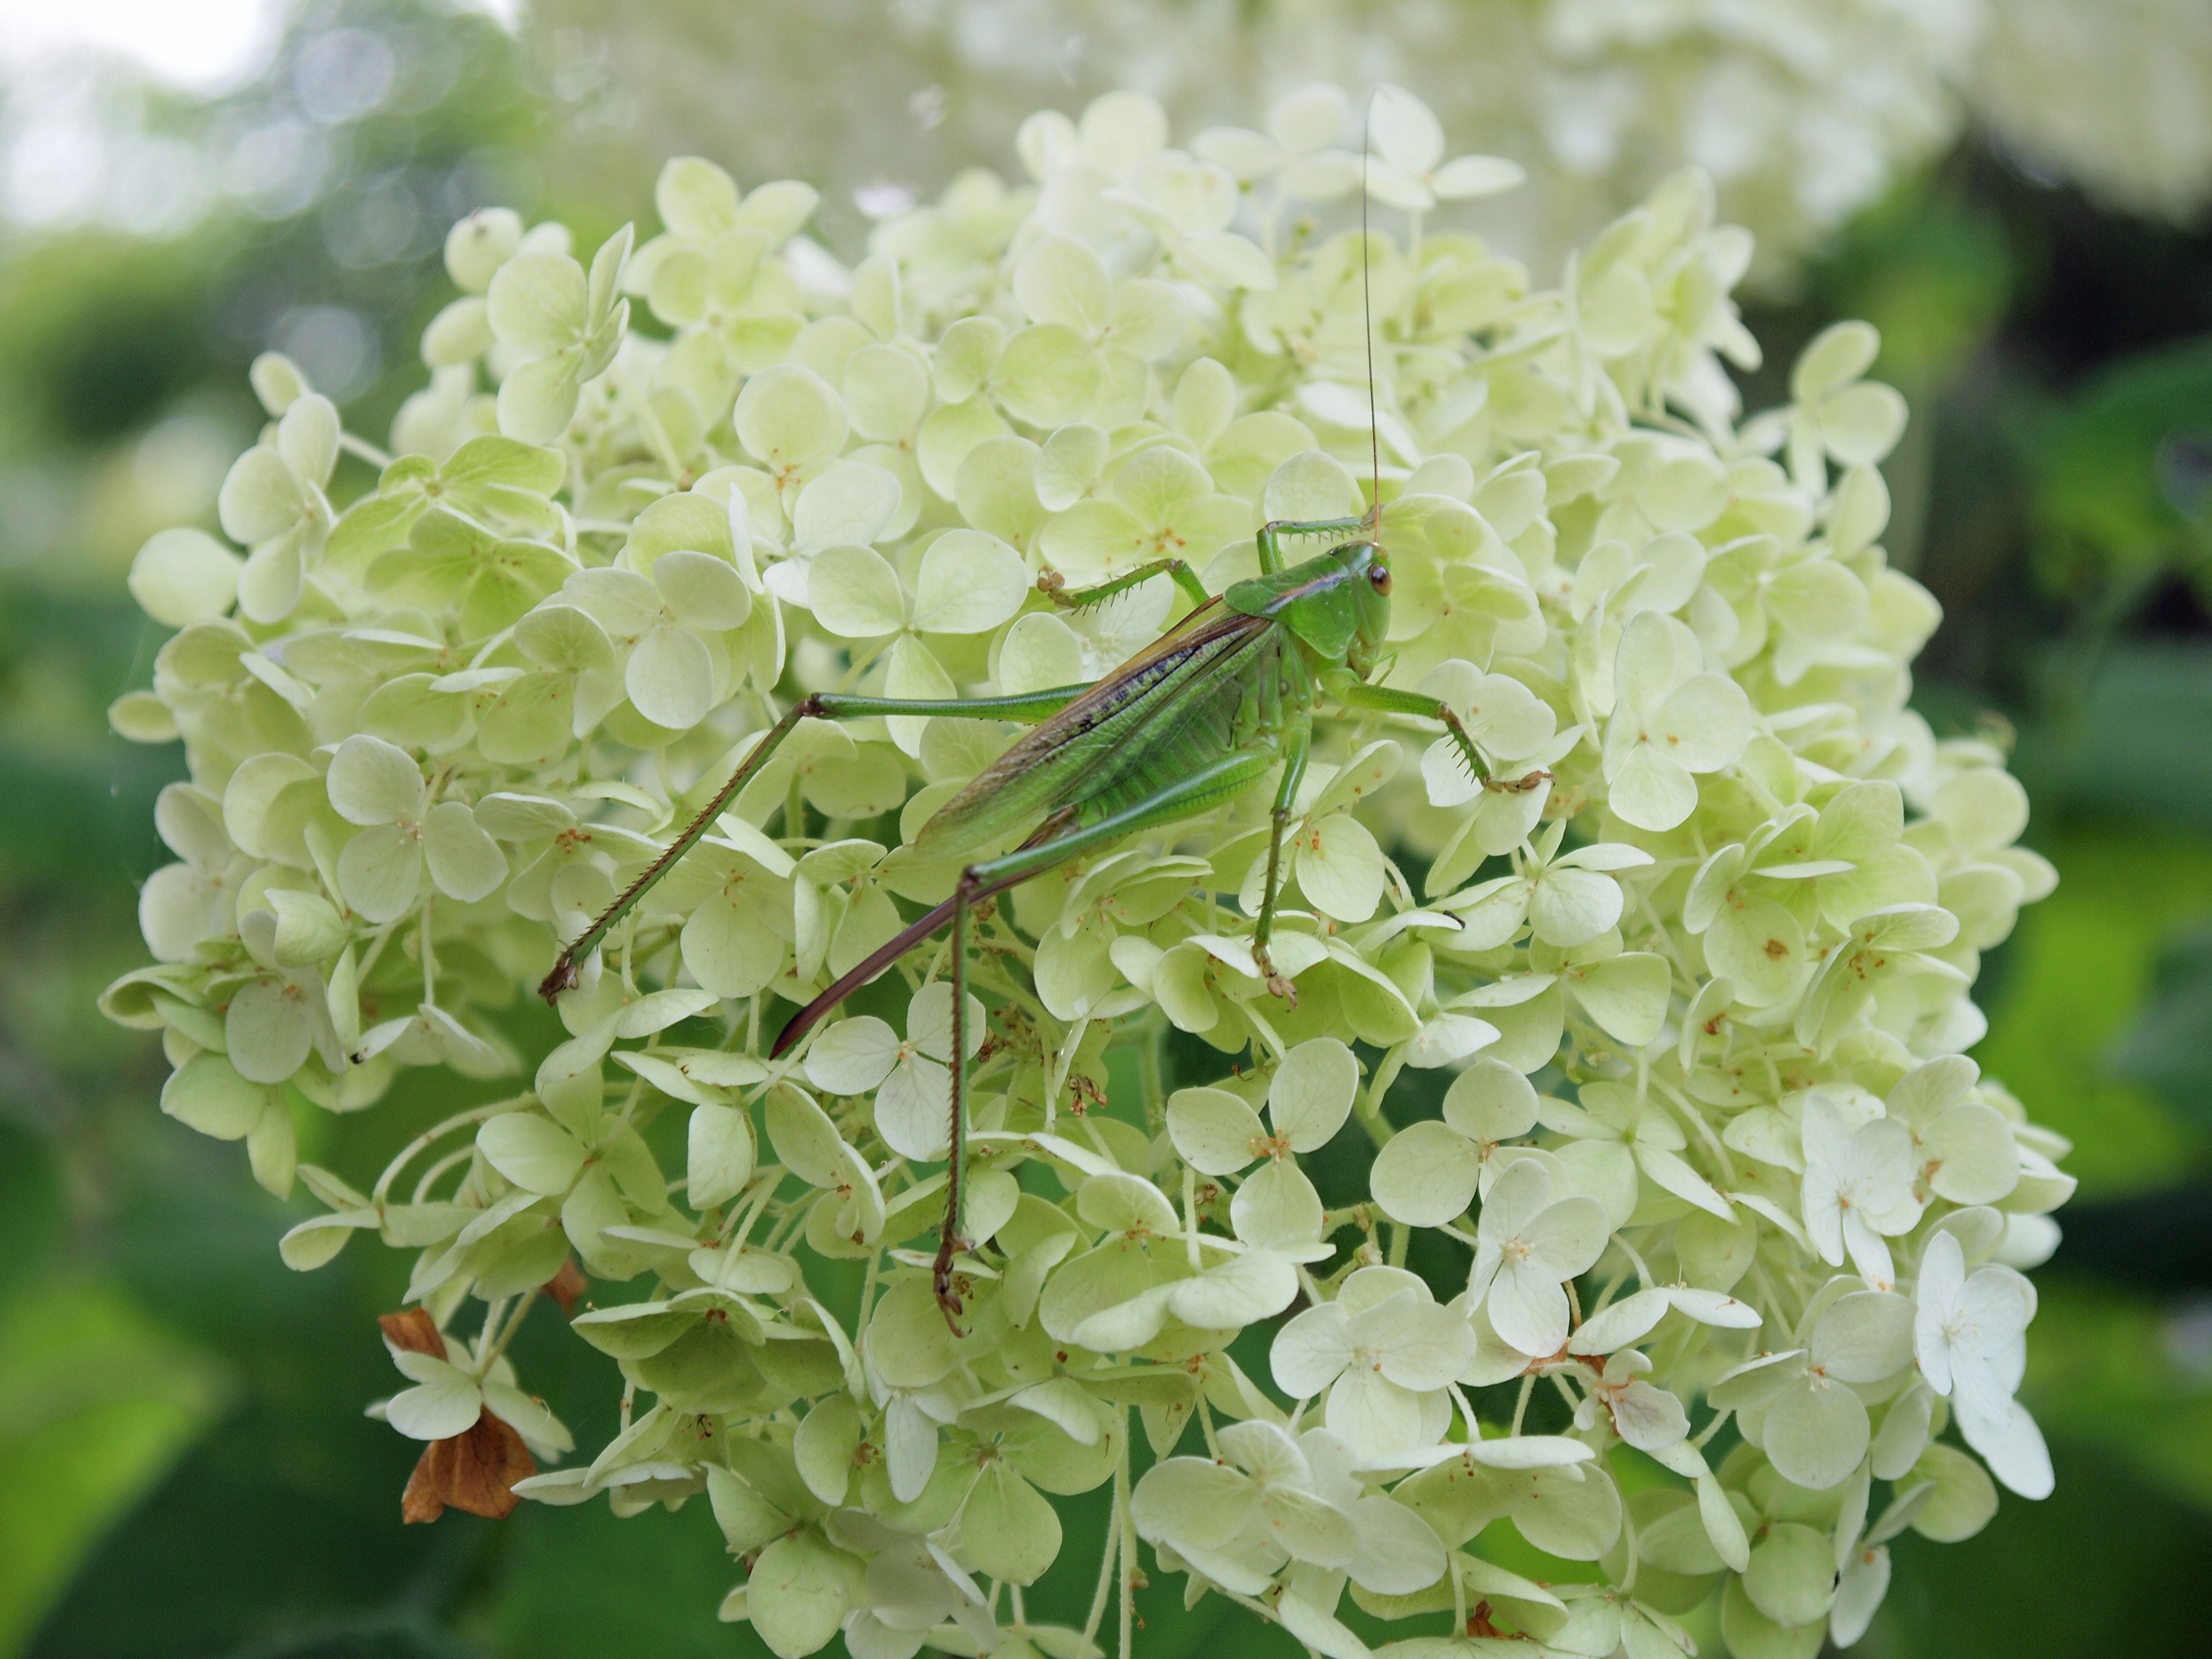
blossom, plant, flower, summer, green, insect, botany, flora, hydrangea, shrub, lilac, grasshopper, refreshing, flowering plant, hydrangeaceae, cornales, land plant